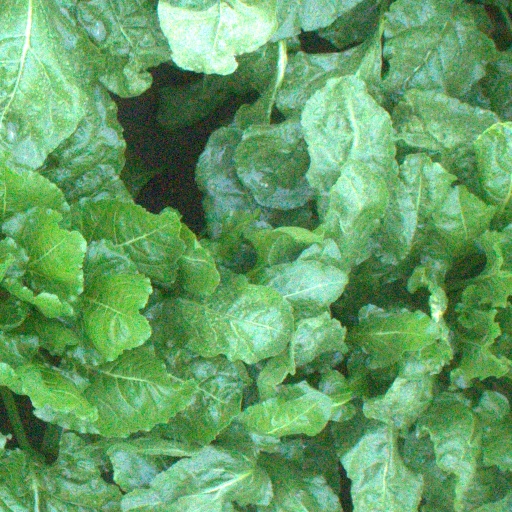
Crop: sugar beet